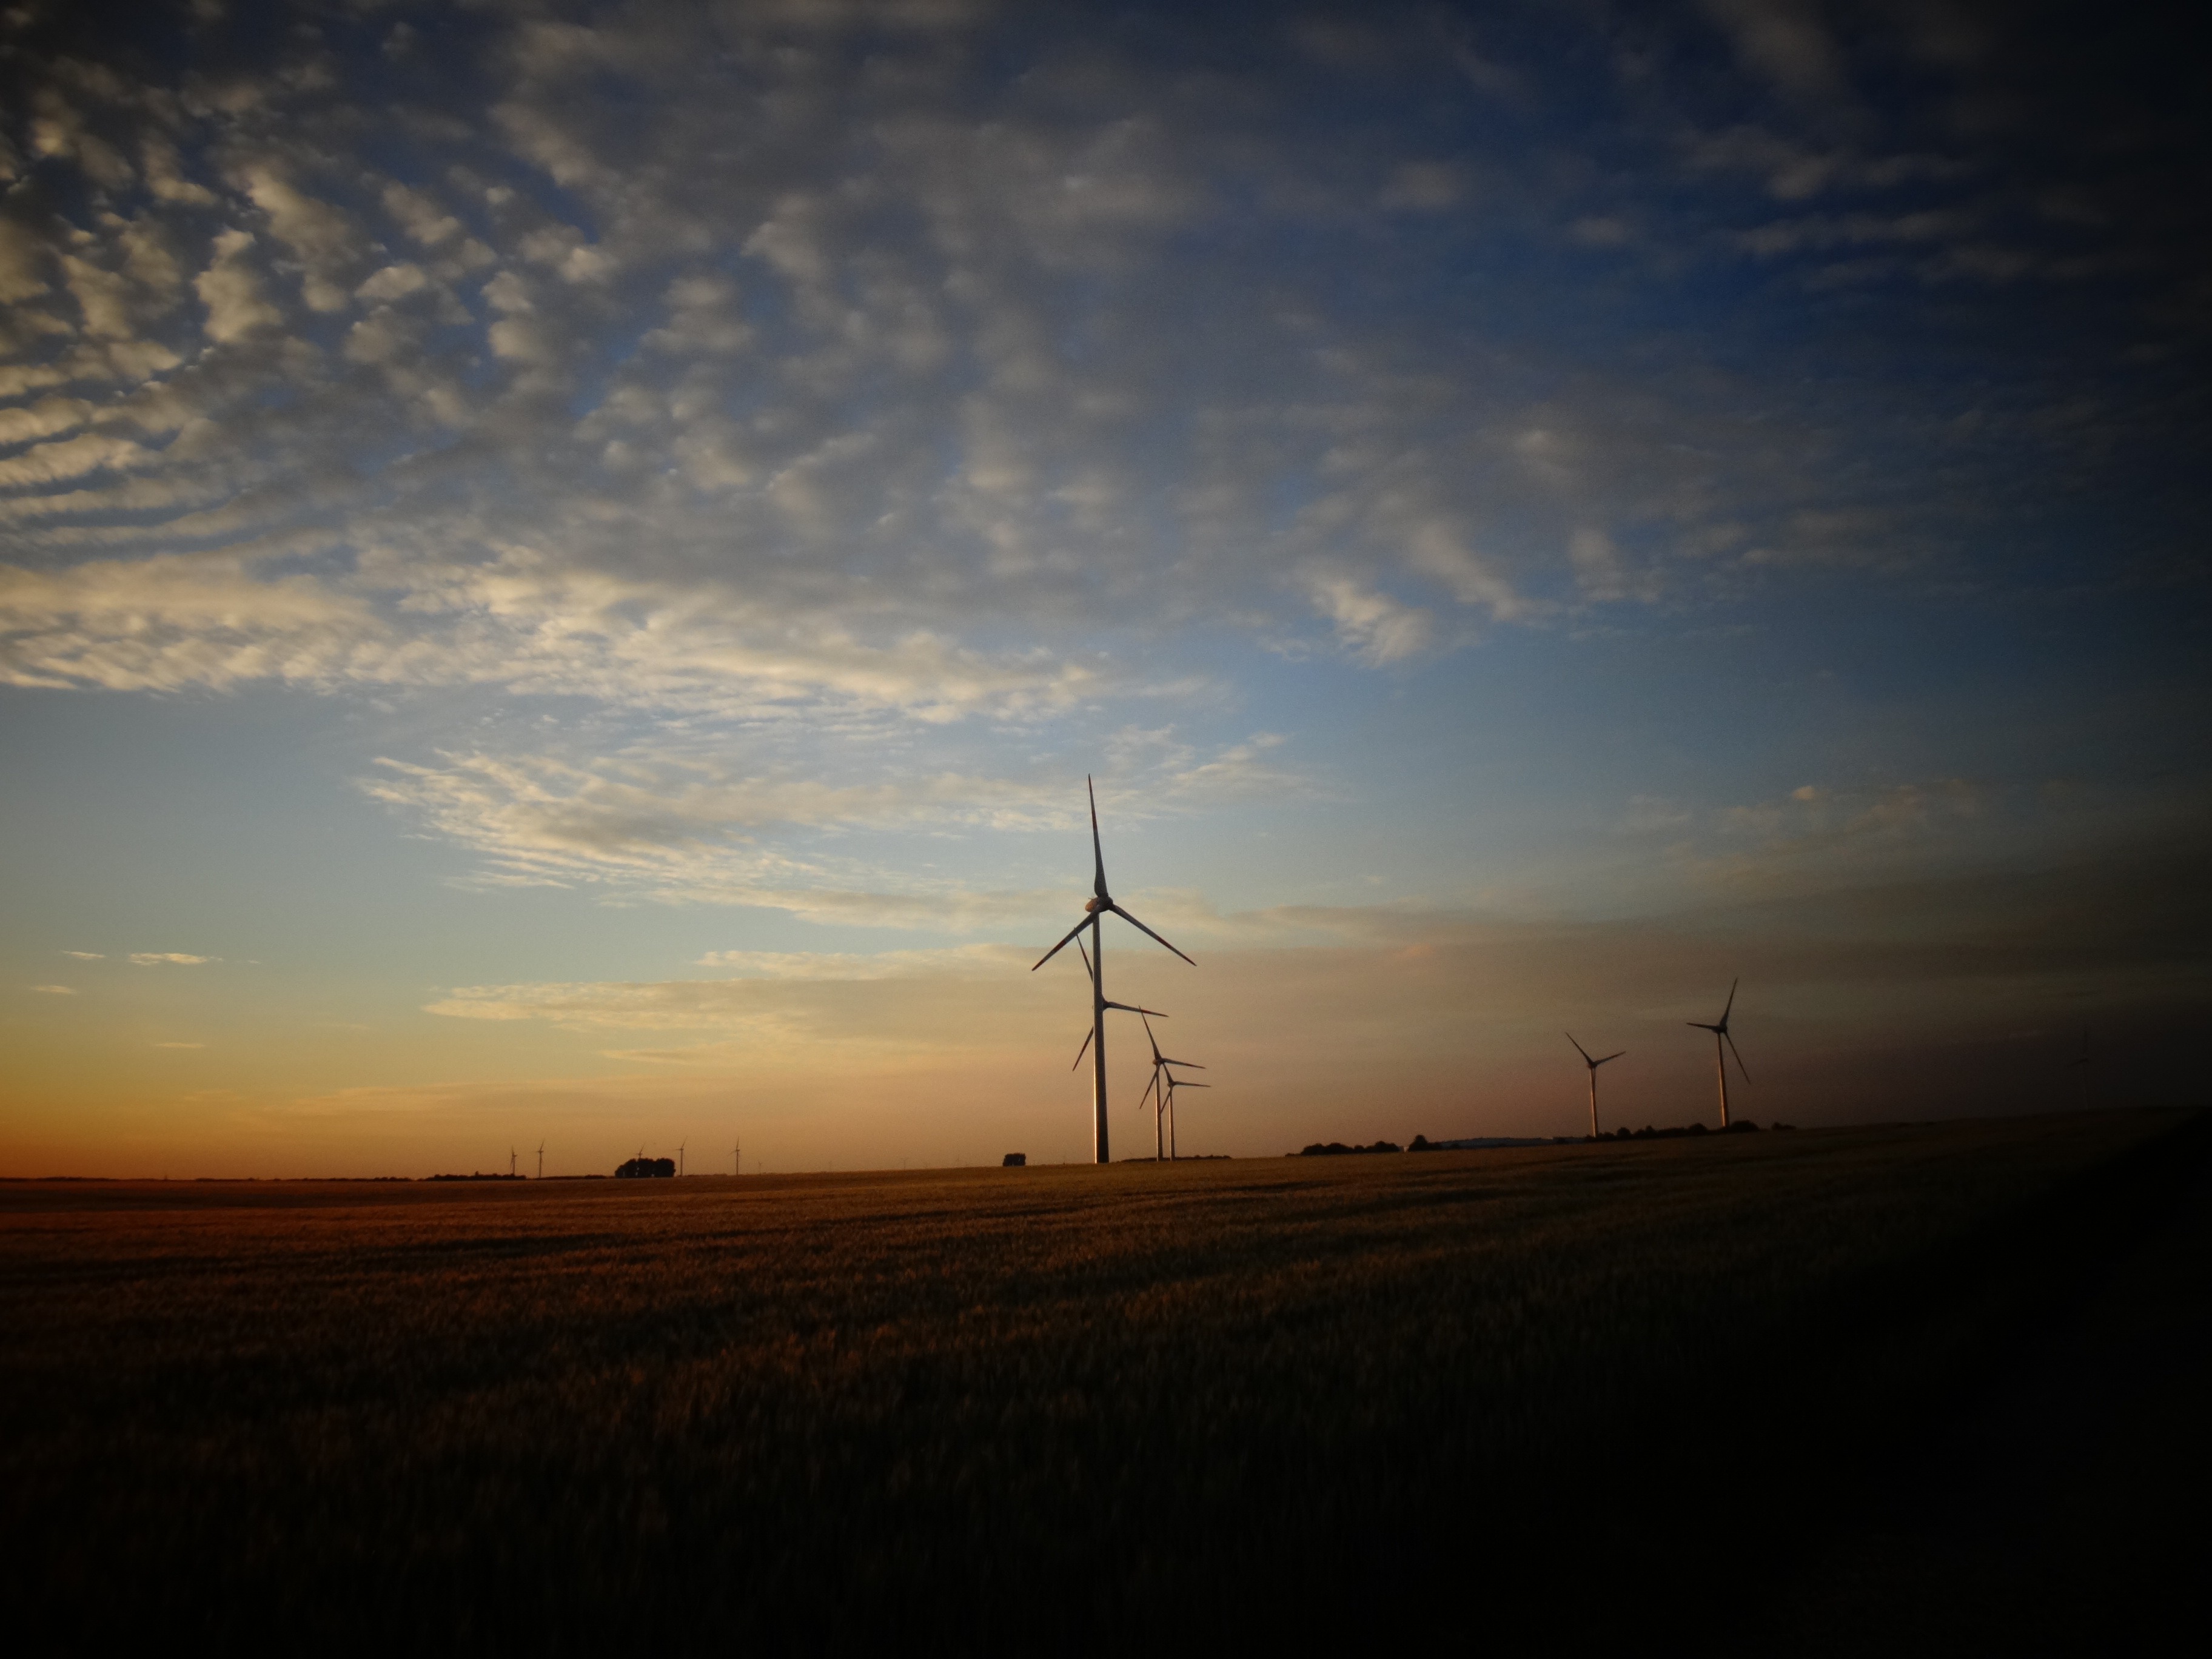
sea, horizon, light, cloud, sky, sun, sunrise, sunset, field, sunlight, morning, windmill, wind, dawn, dusk, environment, evening, wind turbine, pinwheel, wind power, current, clouds, wind farm, propeller, power generation, afterglow, environmental technology, himel